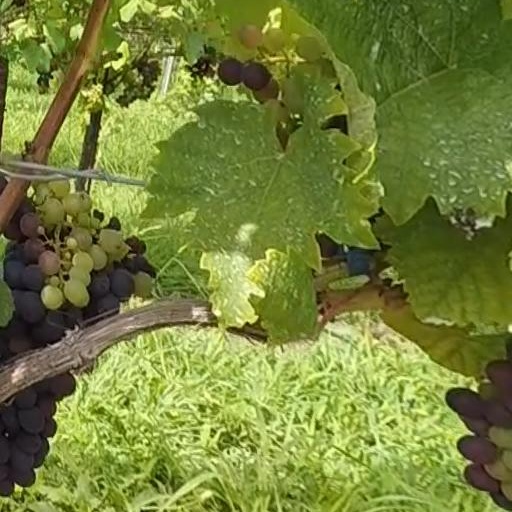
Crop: grape